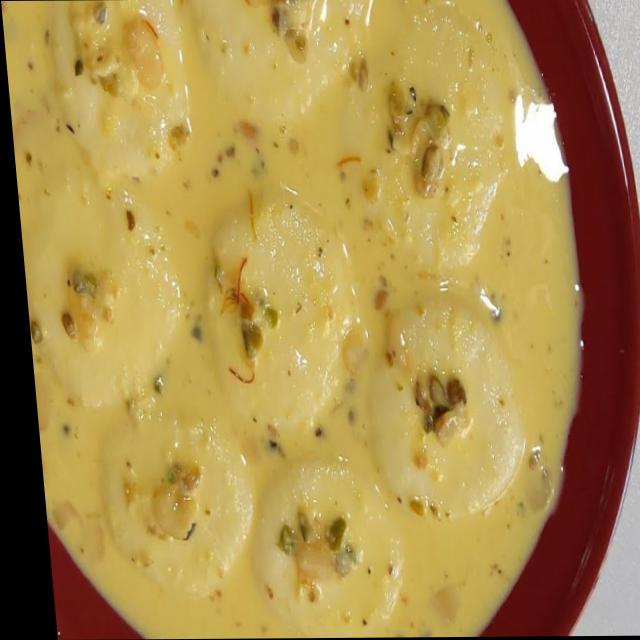
Dish: ras_malai